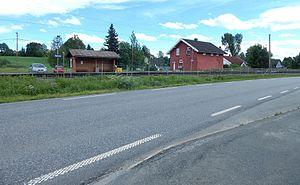
Bodung est une localité du comté d'Akershus, en Norvège.
La route nationale 175 est une route nationale norvégienne reliant Kongsvinger à Sørum.